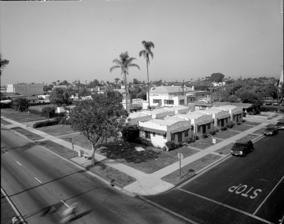
Building: Heilman Villas
Country: United States of America
Year built: 1922
United States historic place Heilman Villas U.S. National Register of Historic Places U.S. Historic district Heilman Villas in Coronado, Calif. Show map of San Diego Show map of San Diego County, California Show map of California Show map of the United States Location 1060, 1070, 1080, 1090 Seventh St. and 706--720 (even nos.) Orange Ave., Coronado, California Coordinates 32°41′24″N 117°10′37″W / 32.69000°N 117.17694°W / 32.69000; -117.17694 Area 4 acres (1.6 ha) Built 1922 Architect Robert Hellman Architectural style Mission/Spanish Revival, Spanish Colonial Revival NRHP reference No. 92000319 Added to NRHP April 08, 1992 The Heilman Villas are historic buildings located at the corner of Seventh Street and Orange Avenue in Coronado, California , United States. They consist of 10 standalone bungalows and one 2-story duplex. The duplex and 6 of the bungalows face a central courtyard which faces Orange Ave. The other 4 bungalows face 7th St. The Heilman Villas complex was built for Robert and Lillian Heilman. Later the complex was known as DeCoby Court and Hollander Court. In 1952, it became the Coromar Motel. In 1973, the City of Coronado bought the site; it was used by community groups such as the Chamber of Commerce and the Coronado Historical Association (CHA). The City renamed the complex again, this time to Babcock Court, in honor of City of Coronado founder Elisha S. Babcock . Heilman Villas were placed on the National Register of Historic Places in 1992 as examples of 1920s bungalow court architecture in the Mission Revival style . The interiors contain Craftsman elements with hardwood floors and leaded glass. The Coronado Police Department is now located on the former site of the Heilman Villas. See also List of motels References